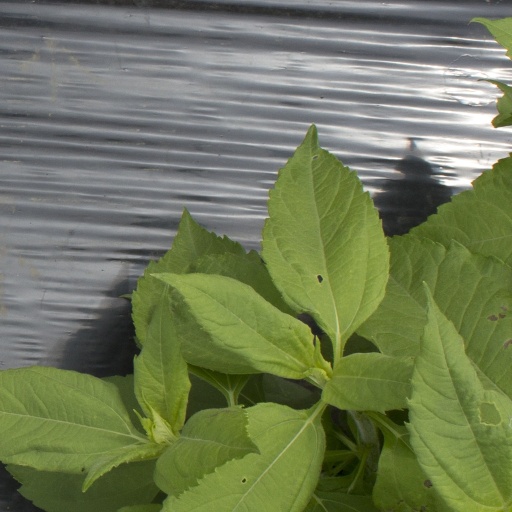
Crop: Jerusalem artichoke